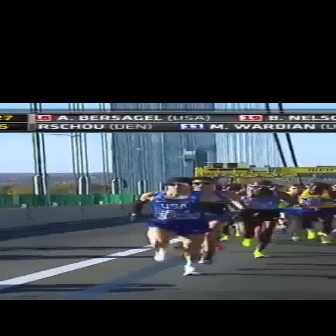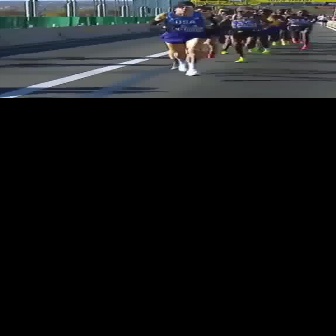
  Please identify the target specified by the bounding box [127,176,227,276] in the first image and locate it in the second image. Return the coordinates in [x_min,y_min,x_max,y_max] format.
Answer: [147,0,223,76]